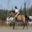
Label: horse